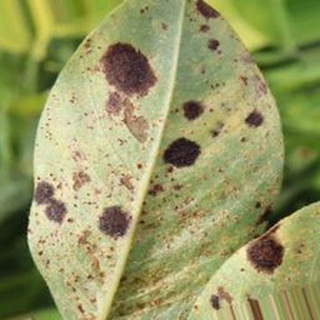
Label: groundnut_rust